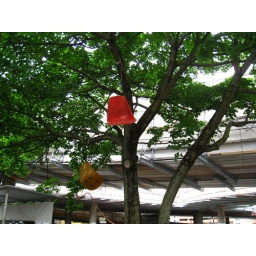
There is a chair in there, and a bear as well.